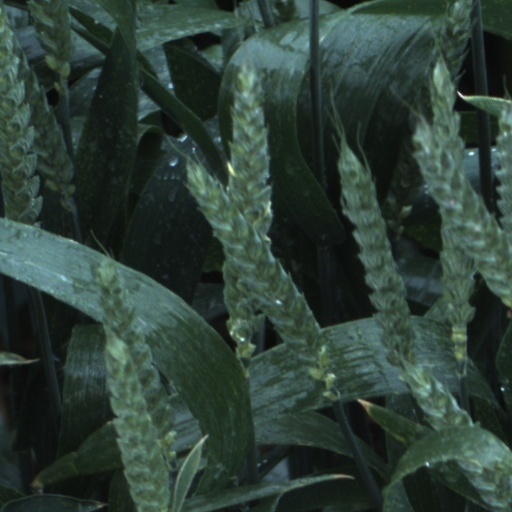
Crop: wheat